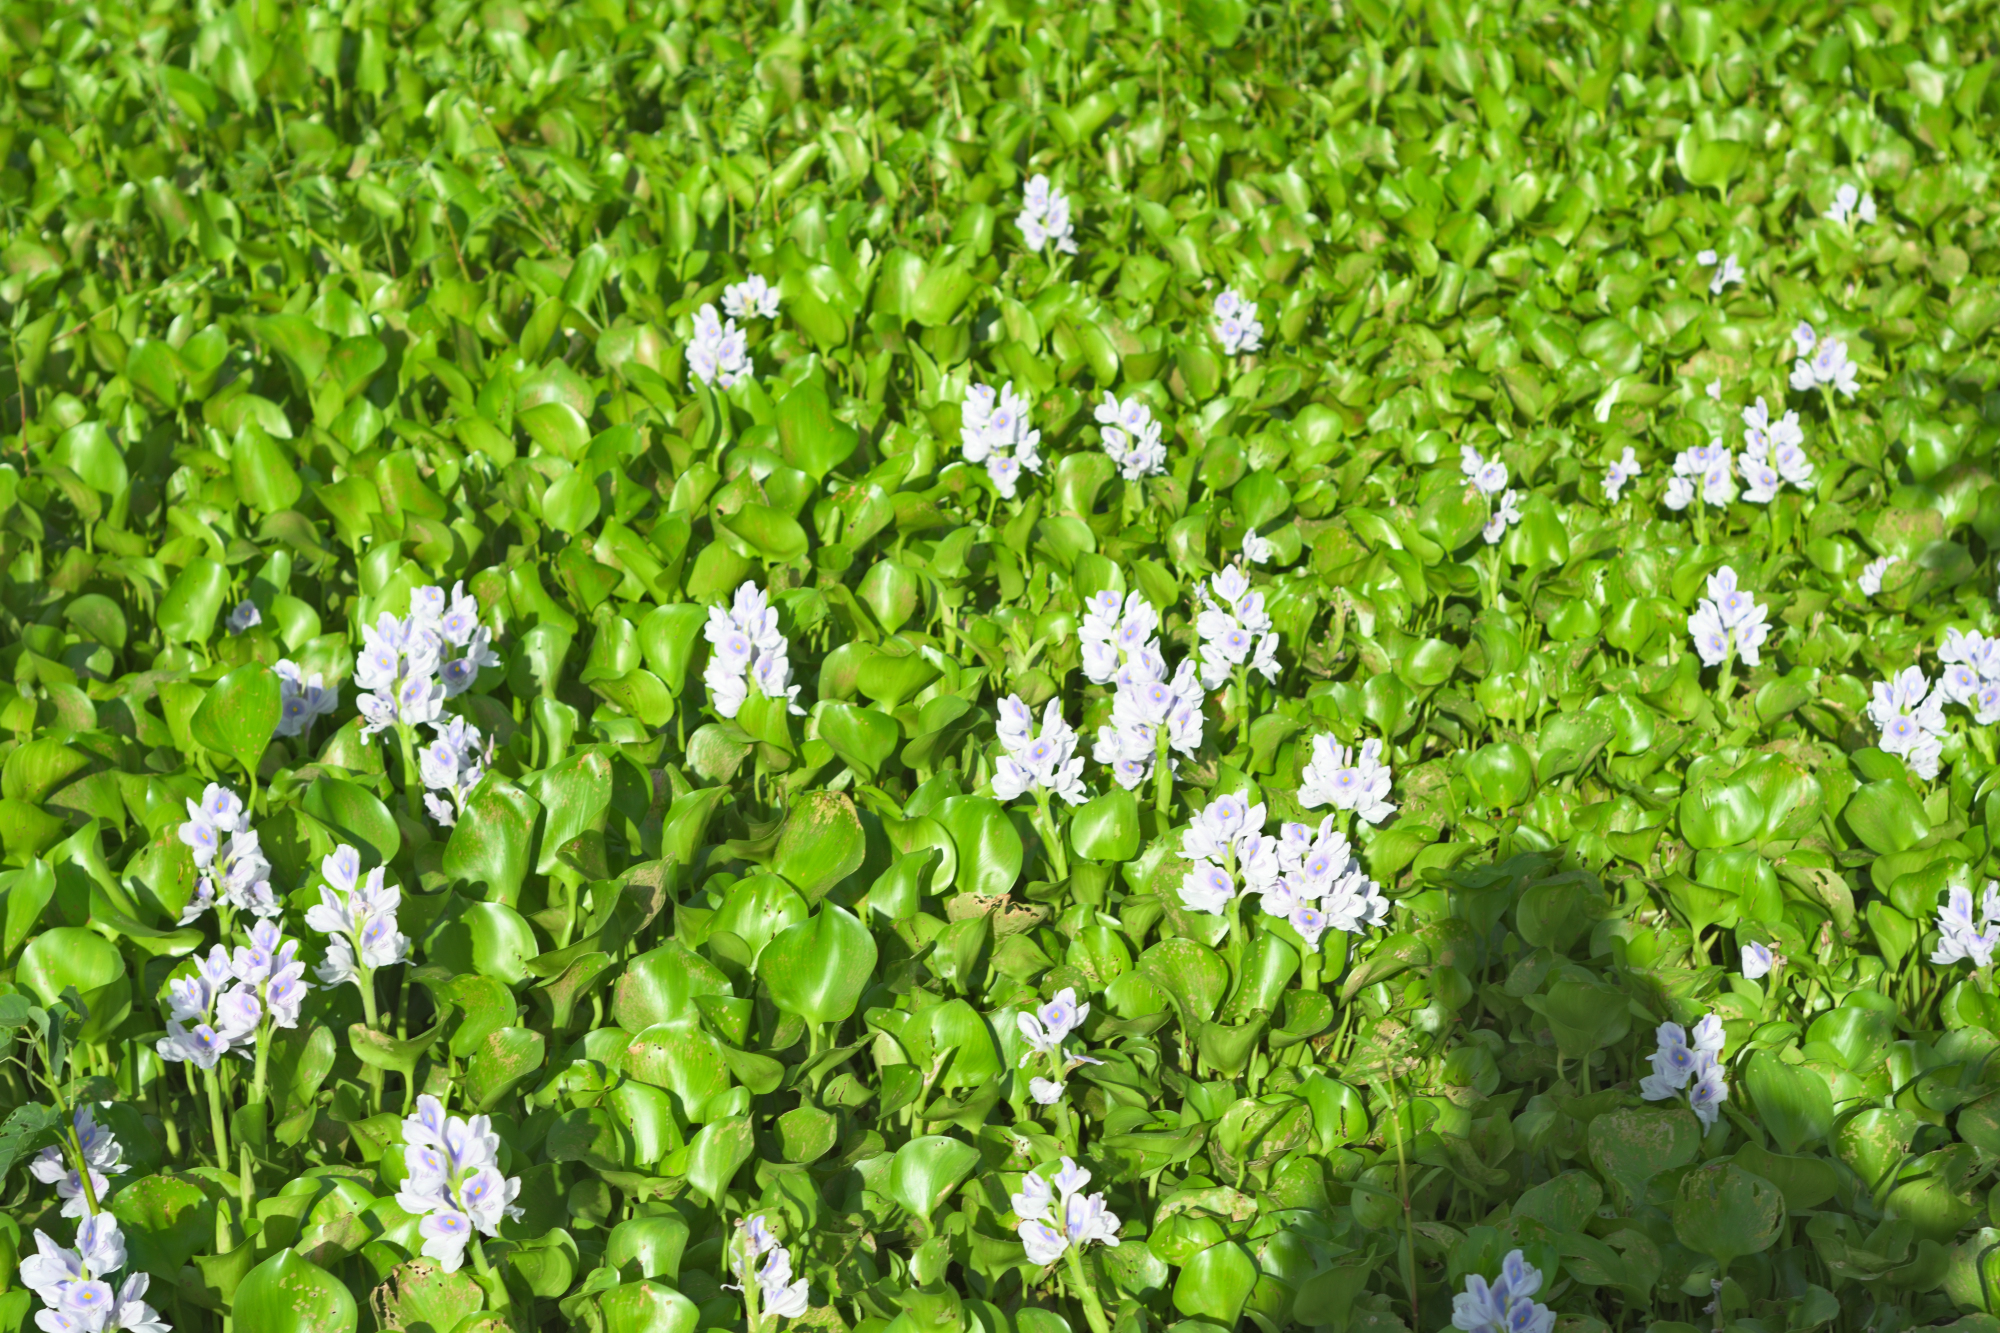
Water Hyacinth - Khurushkul Pond, Bangladesh
Water hyacinth (Eichhornia crassipes) coverage in a freshwater pond near Khurushkul, Cox's Bazar, Bangladesh. Photographed on 9 August 2026 during the monsoon season. Follow-up survey of the pond documented in the June 2026 water lily / water hyacinth dataset.
Location: Khurushkul, Cox's Bazar, Chattogram, Bangladesh
Keywords: water hyacinth, Eichhornia crassipes, invasive aquatic plant, pond, freshwater wetland, monsoon, Bangladesh, Khurushkul, Cox's Bazar, botanical photography, aquatic vegetation, golamrob